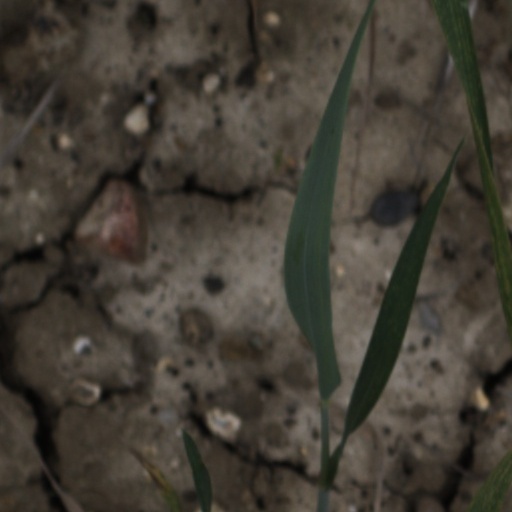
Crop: wheat